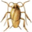
Label: cockroach